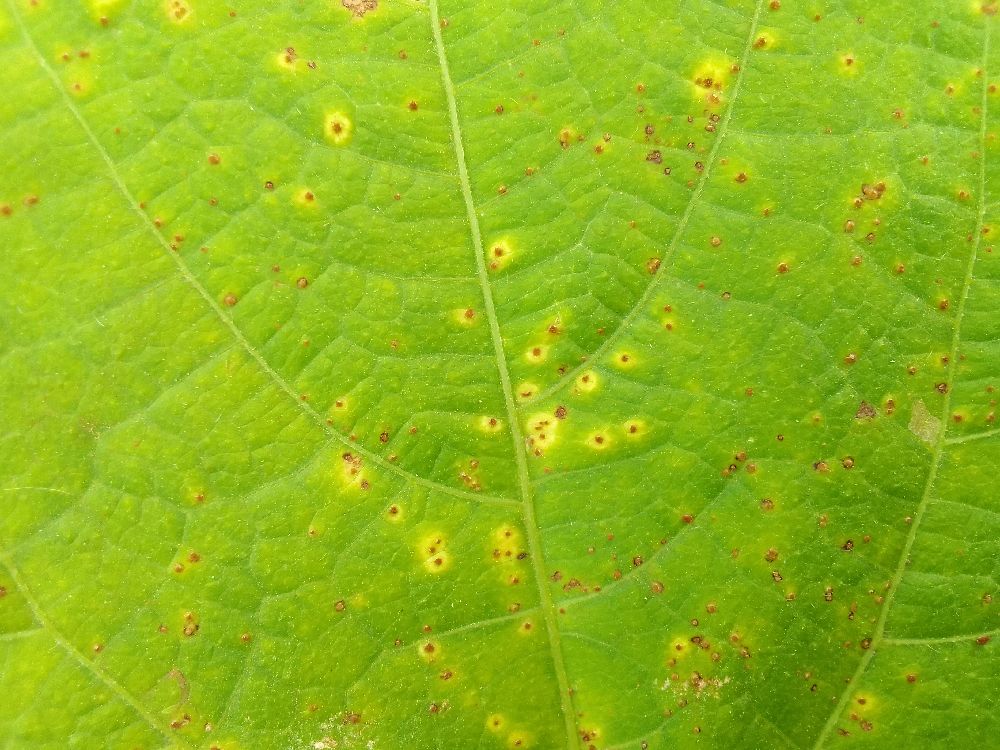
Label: rust